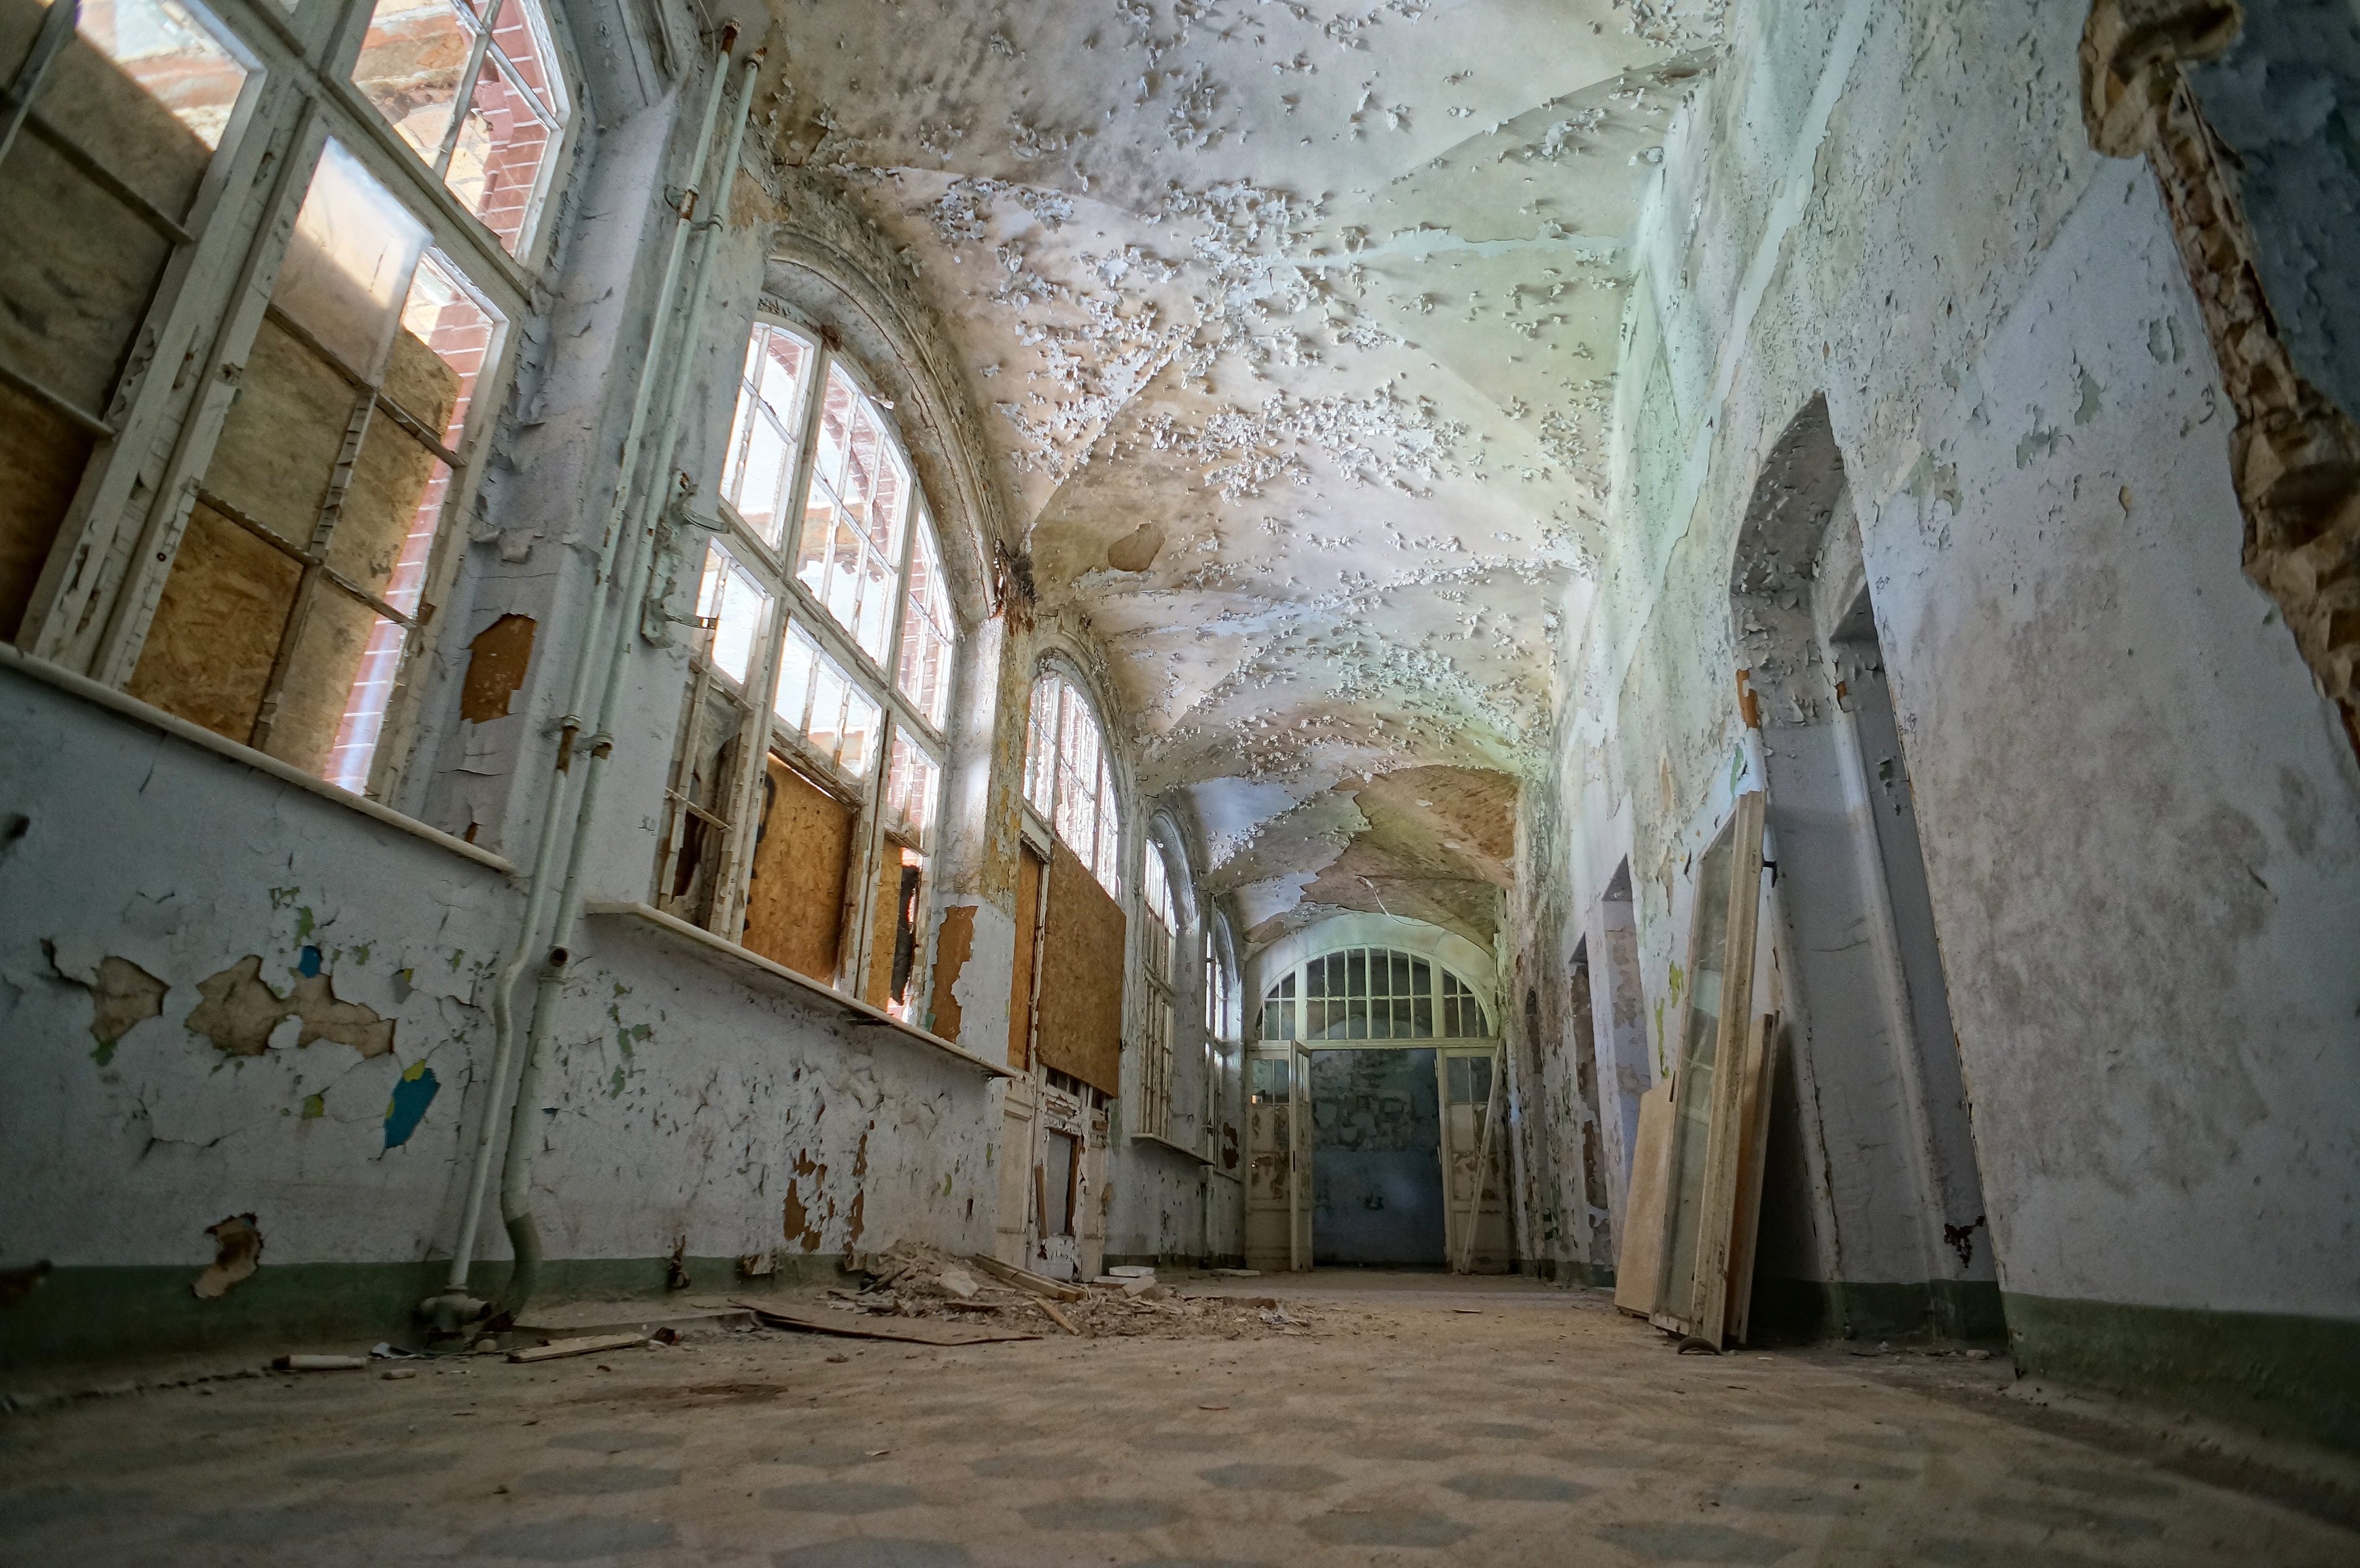
architecture, interior, building, old, alley, spooky, urban, wall, abandoned, dirty, decay, place of worship, temple, urbex, monastery, lostplace, exploration, forgotten, ruined, urban area, ancient history, tags separate with comma